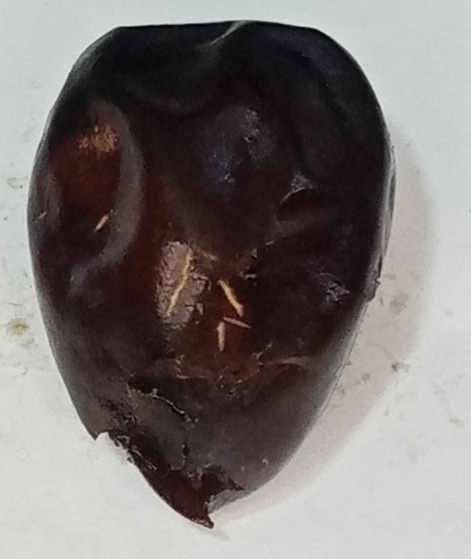
Variety: kupro
Size: large
Grade: grade-2